Battle of Pliska

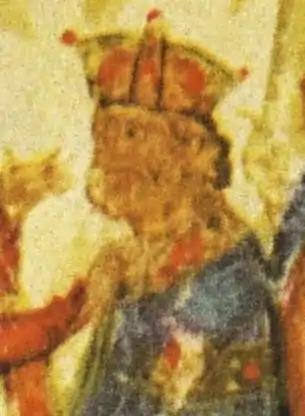
Nicephorus I.

When Nicephorus became emperor in 802, he planned to reincorporate Bulgar-held territory back into the empire. In 807 he launched a campaign but only reached Adrianople and achieved nothing because of a conspiracy in his capital. That attempted attack, however, gave reason for the Bulgar Khan, Krum, to undertake military operations against the Byzantine Empire. The main objective was an extension to the south and south-west. The next year, a Bulgar army penetrated the Struma Valley and defeated the Byzantines. The Bulgar troops captured 1,100 "litres" (roughly 332 to 348 kilograms) of gold and killed many enemy soldiers including all "strategoi" and most of the commanders. In 809, Krum personally besieged the fortress of Serdica and seized the city, killing the entire garrison of 6,000.